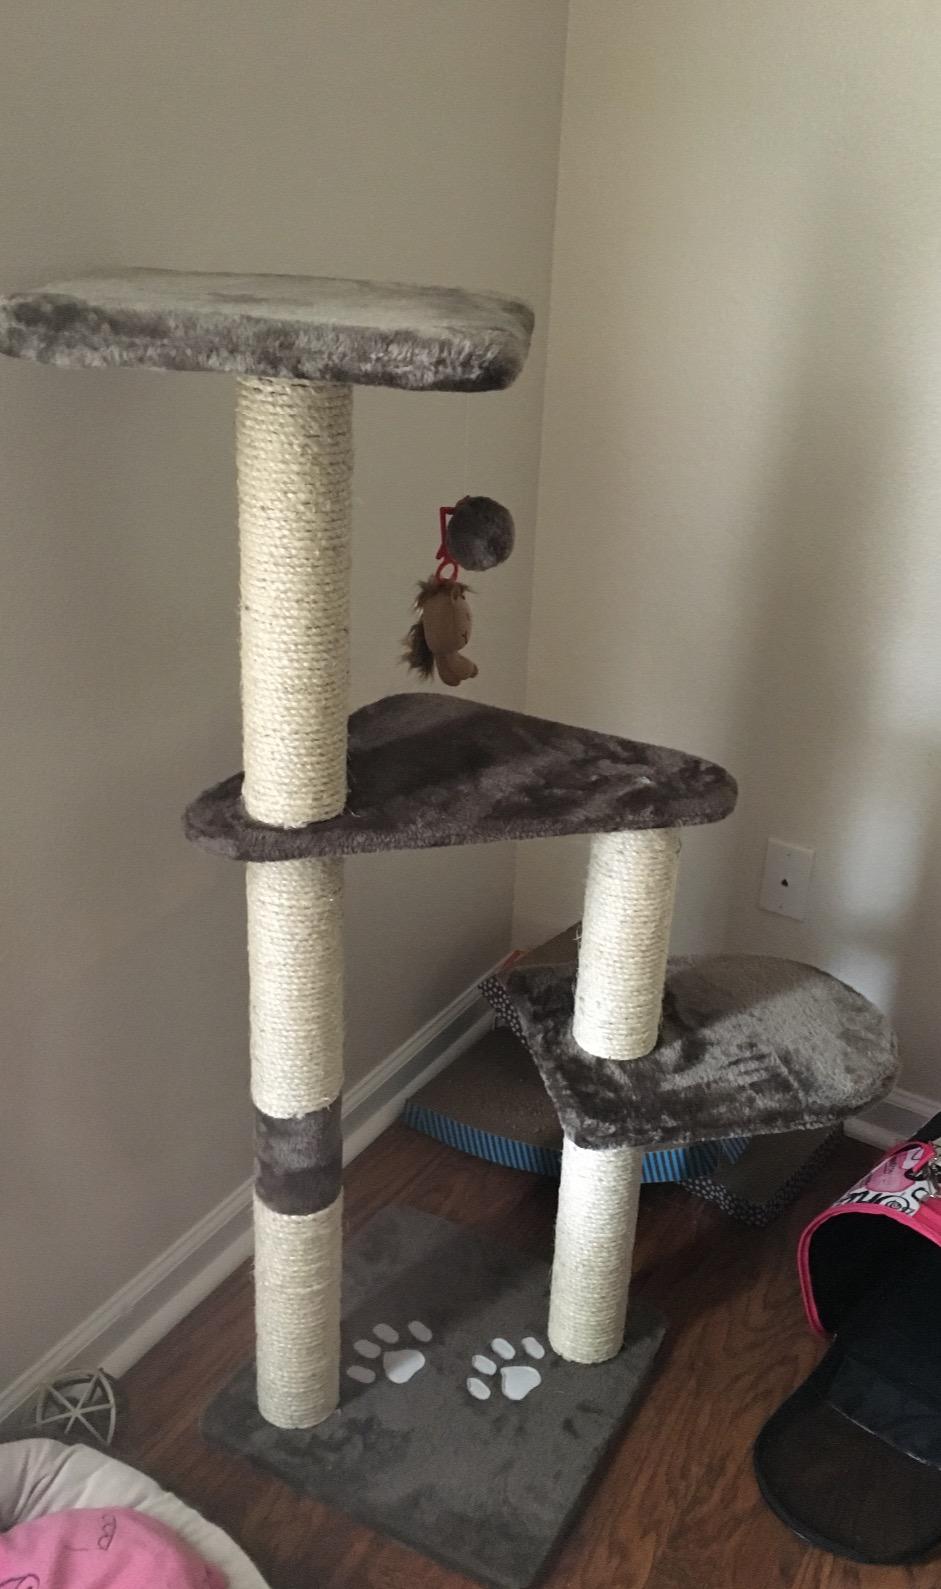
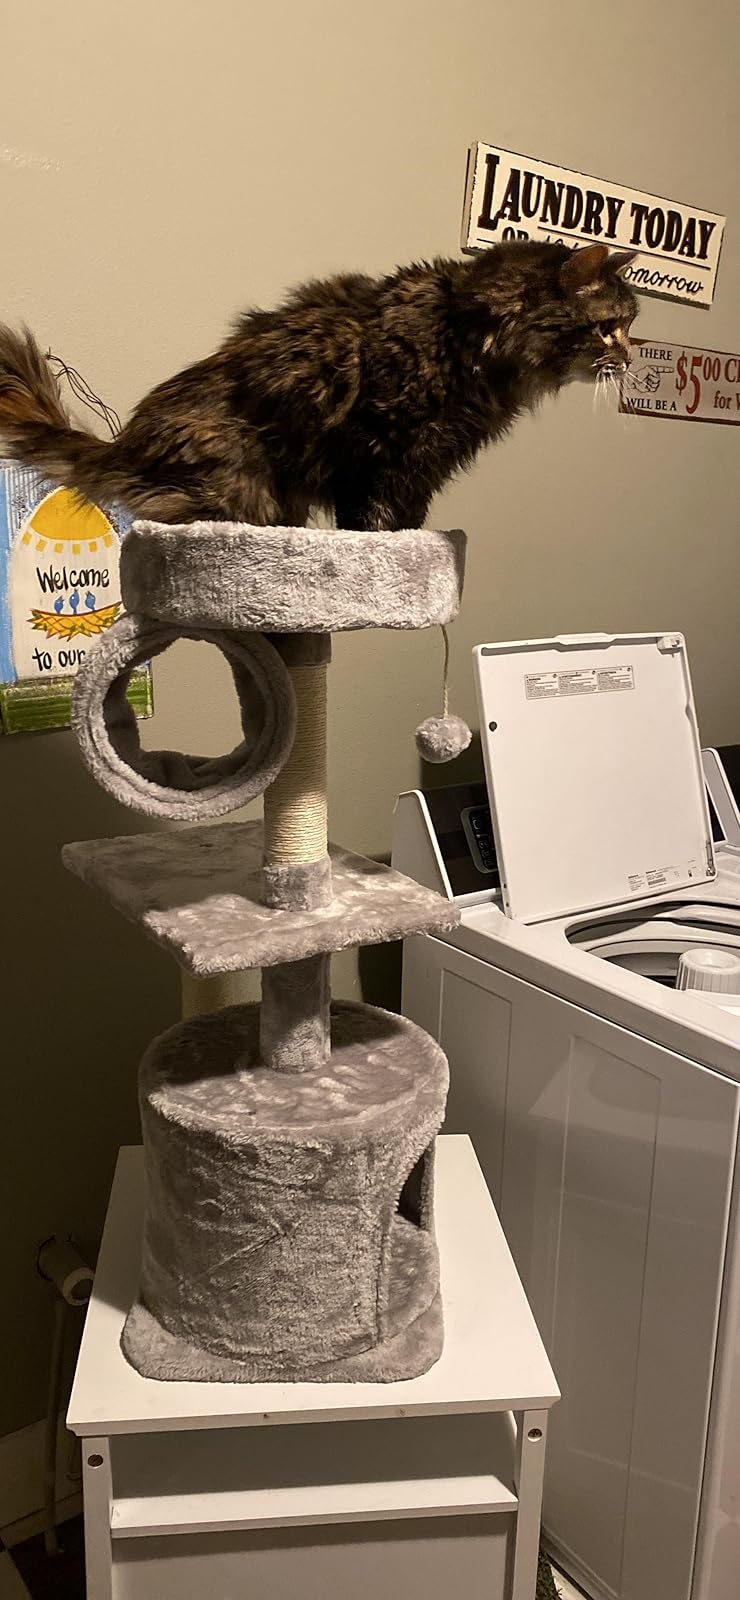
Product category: items_cat tree
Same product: no